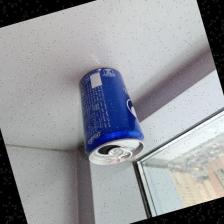
Label: cans